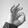
ASL letter: F